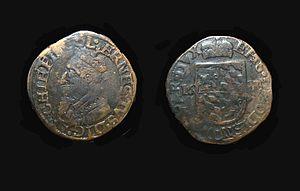
Monnaie liégeoise en Bronze d'Ernest de Bavière.
Ernest de Bavière né Ernst von Bayern, né le 17 décembre 1554 à Munich et mort le 17 février 1612 à Arnsberg, est un homme religieux et politique du Saint-Empire romain germanique. Il fut prince-évêque de Liège de 1581 à 1612.
Les monnaies liégeoises étaient les monnaies utilisées de 980 à 1785 dans la principauté de Liège.